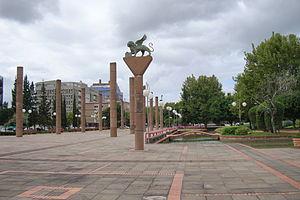
Praia de Belas est un quartier de la ville brésilienne Porto Alegre, capitale de l'État Rio Grande do Sul. Il a été créé d'après la loi 2022 du 7 décembre 1959.